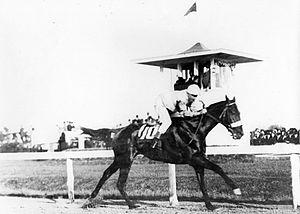
Le Temple de la renommée des courses américaines a été fondé en 1951 à Saratoga Springs, dans l'état de New York, pour honorer les chevaux, entraîneurs et jockeys des courses de pur-sang.